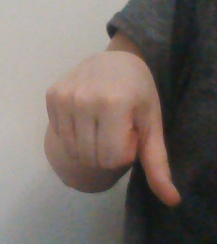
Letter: waw